Central railway station, Sydney

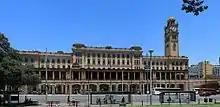
View of the station from Belmore Park

When the third station was built in 1906, it moved one block north, closer to the city. It fronted Garden Road, which was realigned to form Eddy Avenue. If Belmore Park is included, all the land now occupied by the railway at Central and Redfern coincides with the company's original selection of four blocks between Hay and Cleveland Streets. The present station was officially opened on 4 August 1906 and opening for passengers on 5 August 1906.